Moses Ross House

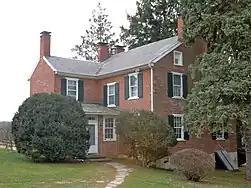
Moses Ross House rear view, March 2011

Moses Ross House is a historic home located in Londonderry Township, Chester County, Pennsylvania. It was built about 1850, and is a two-story, five-bay, L-shaped brick dwelling with a full basement and attic. It has a gable roof and features a large two-story, pedimented front portico in the Greek Revival style.